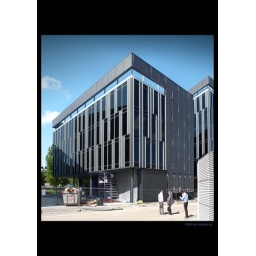
Second in a row of three office buildings nearing completion.